Glucose-6-phosphate exchanger SLC37A4

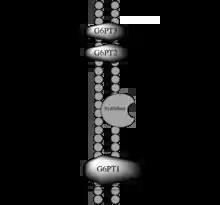
Figure 1: Schematic representation of Glucose-6-Phosphate Translocase within the Glucose-6-Phosphatase Complex

Many inhibitors of glucose-6-phosphate translocase of novel, semi-synthetic or natural origin are known and of medical importance. Genetic algorithms for synthesizing novel inhibitors of G6PT1 have been developed and utilized in drug discovery. Inhibitors of G6PT1 are the most studied as this subunit catalyzes the rate limiting step in glucose production through gluconeogenesis or glycogenolysis, and without its function these two processes could not occur. This inhibition holds great potential in drug development (discussed in "Medical and Disease Relevance"). Small-molecule inhibitors, such as mercaptopicolinic acid and diazobenzene sulfonate have some degree of inhibiting potential for G6PT1 but systematically lack specificity in inhibition, rendering them poor drug candidates. Since the late 1990s, natural products have been increasingly studied as potent and specific inhibitors of G6PT1. Prominent examples of natural inhibitors include mumbaistatin and analogs, kodaistatin (harvested from extracts of "Aspergillus terreus") and chlorogenic acid. Other natural product inhibitors of G6PT1 are found in the fungi "Chaetomium carinthiacum", "Bauhinia magalandra" leaves, and streptomyces bacteria.